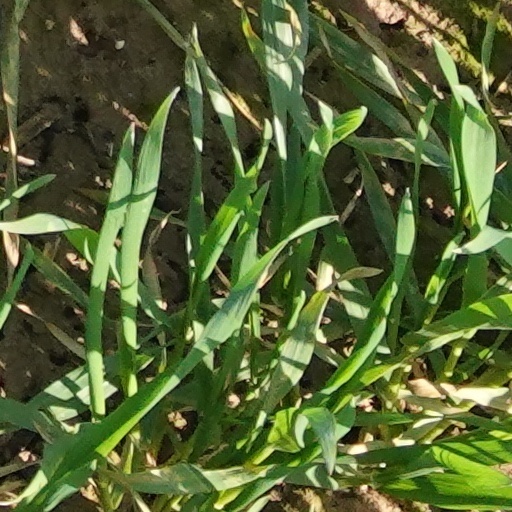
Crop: wheat